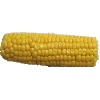
Label: Corn 1